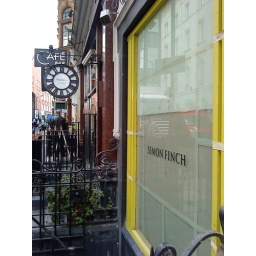
Drawn to this shot by the clock/signage, the designs of the iron fencing and the yellow window trimming.